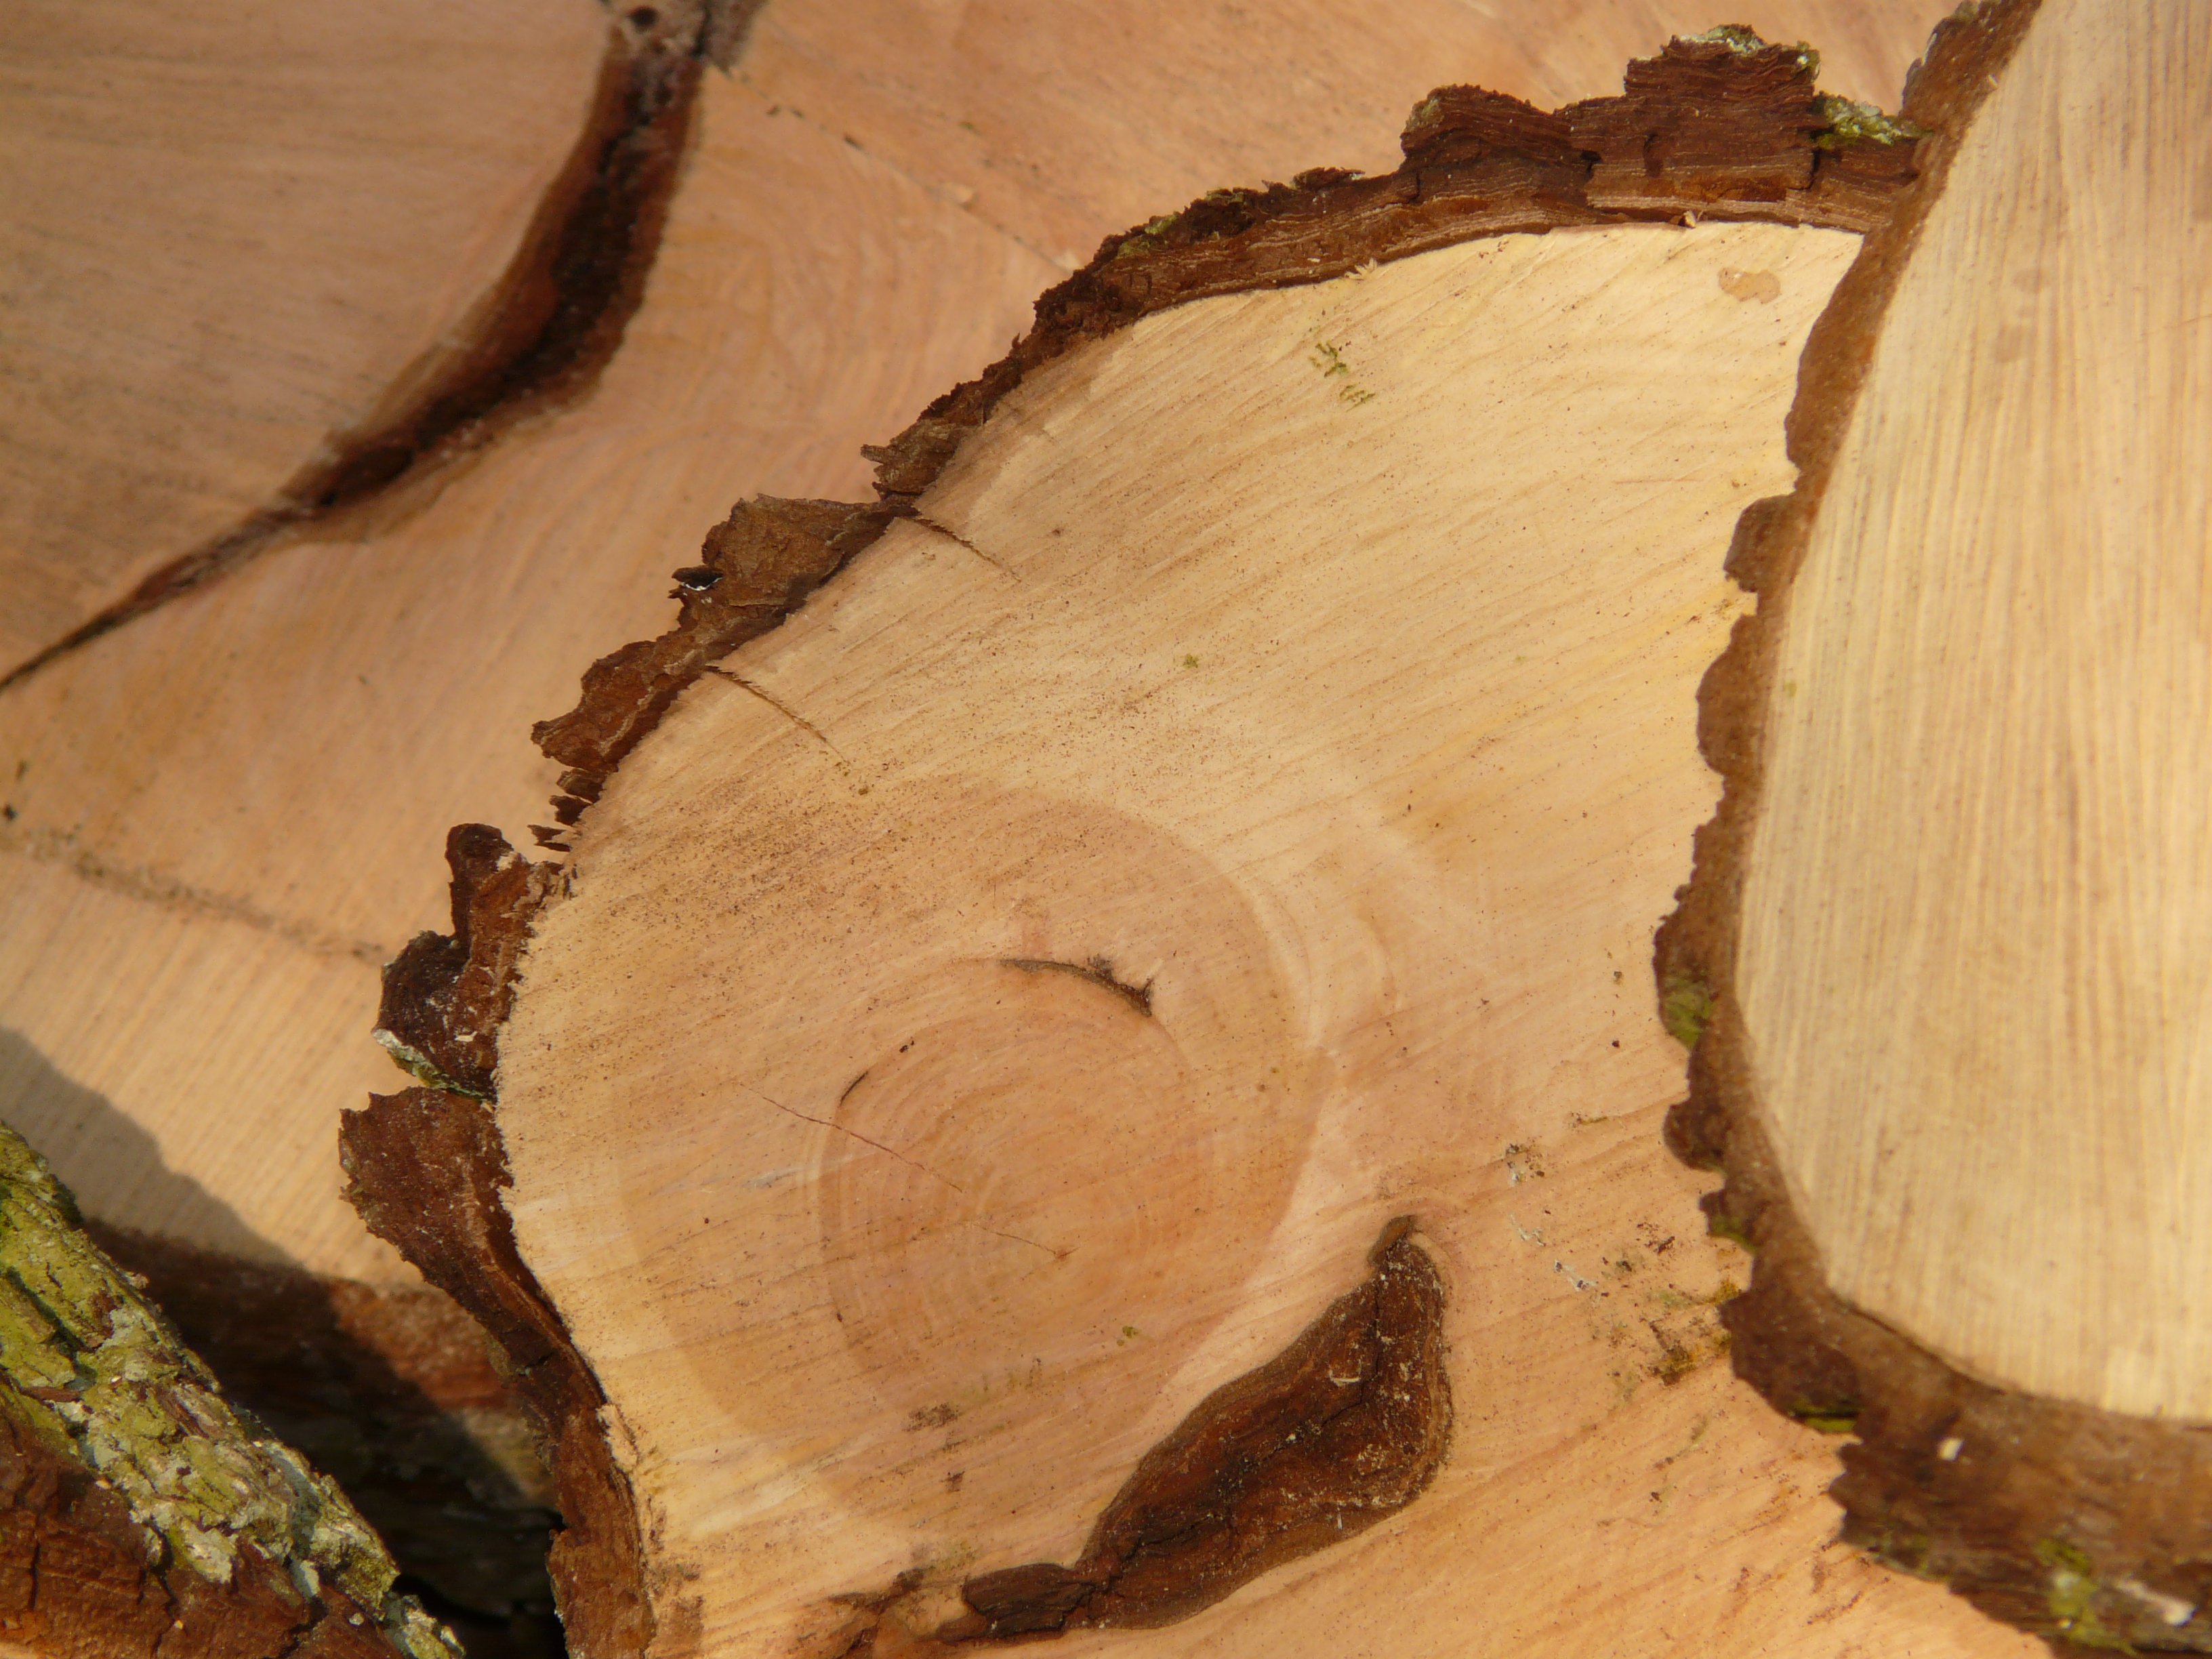
tree, plant, wood, leaf, trunk, soil, firewood, lumber, saw, logging, timber, carving, tree stump, holzstapel, growing stock, wood chop, woodworks, man made object, ancient history, plant stem, woody plant